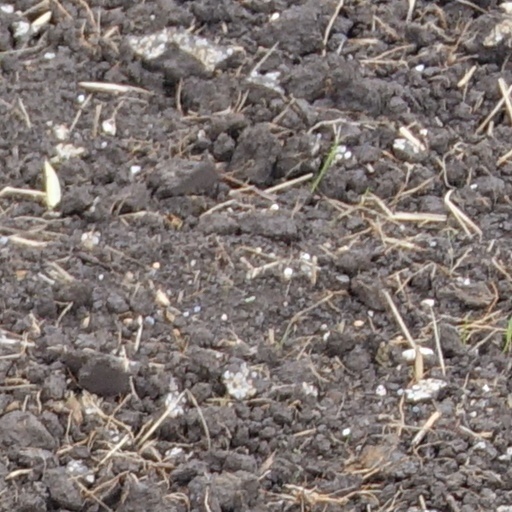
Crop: wheat